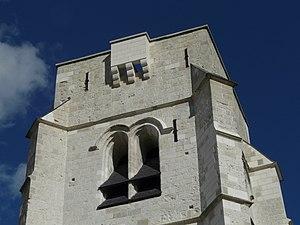
Le clocher de l'église après sa restauration, septembre 2012
Boussières-en-Cambrésis est une commune française située dans le département du Nord, en région Hauts-de-France. Les habitants sont les Boussiérois. Leur nom jeté est les Gris Culs.